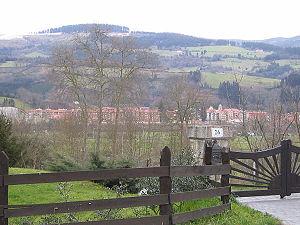
Zalla est une commune de Biscaye dans la communauté autonome du Pays basque en Espagne.